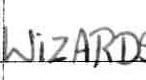
Label: Wizards